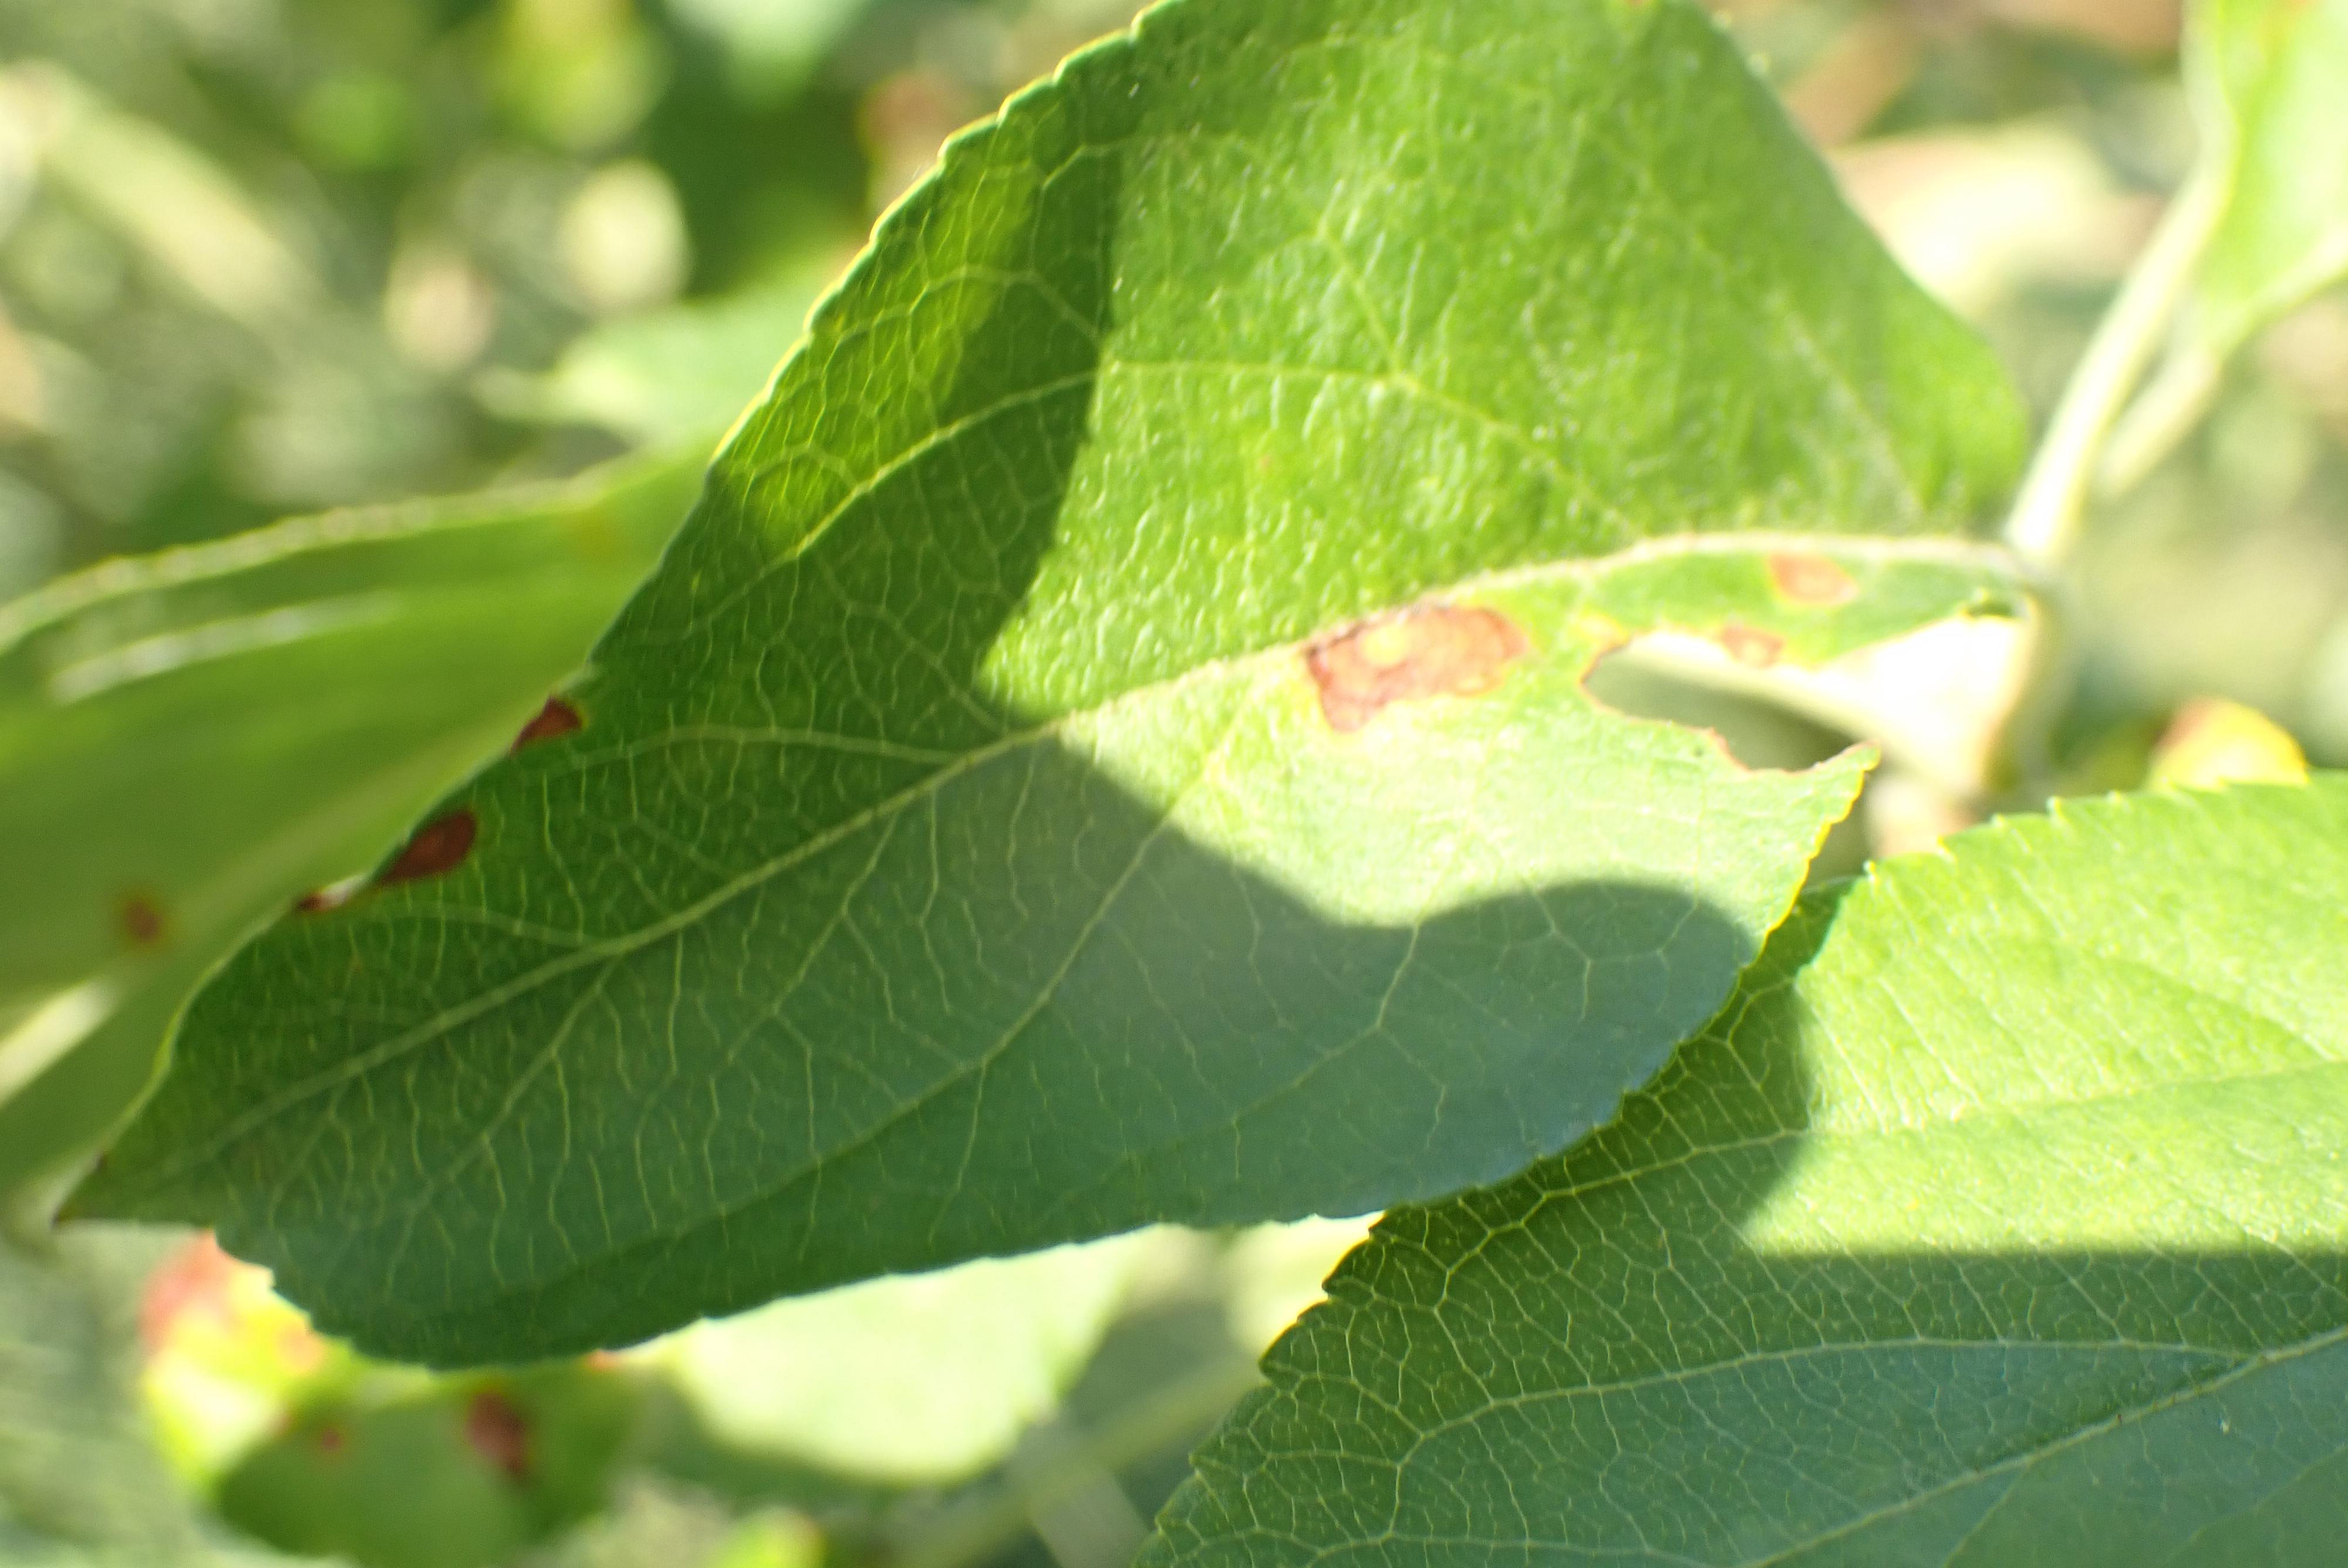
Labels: frog_eye_leaf_spot